Tawûsî Melek

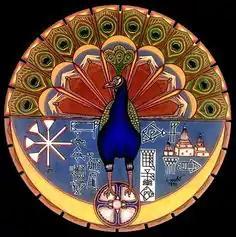
Melek Taûs, the Peacock Angel. This emblem features Tawûsî Melek in the center, the Sumerian "diĝir" on the left, and the domes above Sheikh 'Adī's tomb on the right.

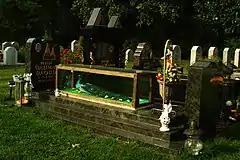
Tawûsî Melek depicted as a peacock inside the display case on the grave of a Yazidi believer, cemetery of the Yazidi community in Hannover.

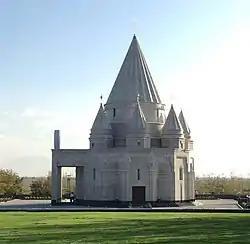
Quba Mere Diwane is the largest temple of the Yazidis in the world, located in the Armenian village of Aknalich. The temple is dedicated to Melek Taûs and the Seven Angels of Yazidi theology.

The Yazidis consider Tawûsî Melek an emanation of God who is a good, benevolent angel and leader of the archangels, who was entrusted to take care of the world after he passed a test and created the cosmos from the Cosmic egg. Yazidis believe that Tawûsî Melek is not a source of evil or wickedness. They consider him to be the leader of the archangels, not a fallen nor a disgraced angel, but an emanation of God himself. The Yazidis believe that the founder or reformer of their religion, Sheikh Adi Ibn Musafir, was an incarnation of Tawûsî Melek.